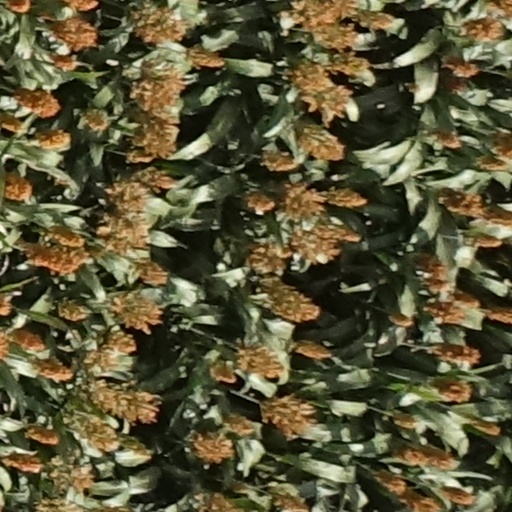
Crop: sorghum